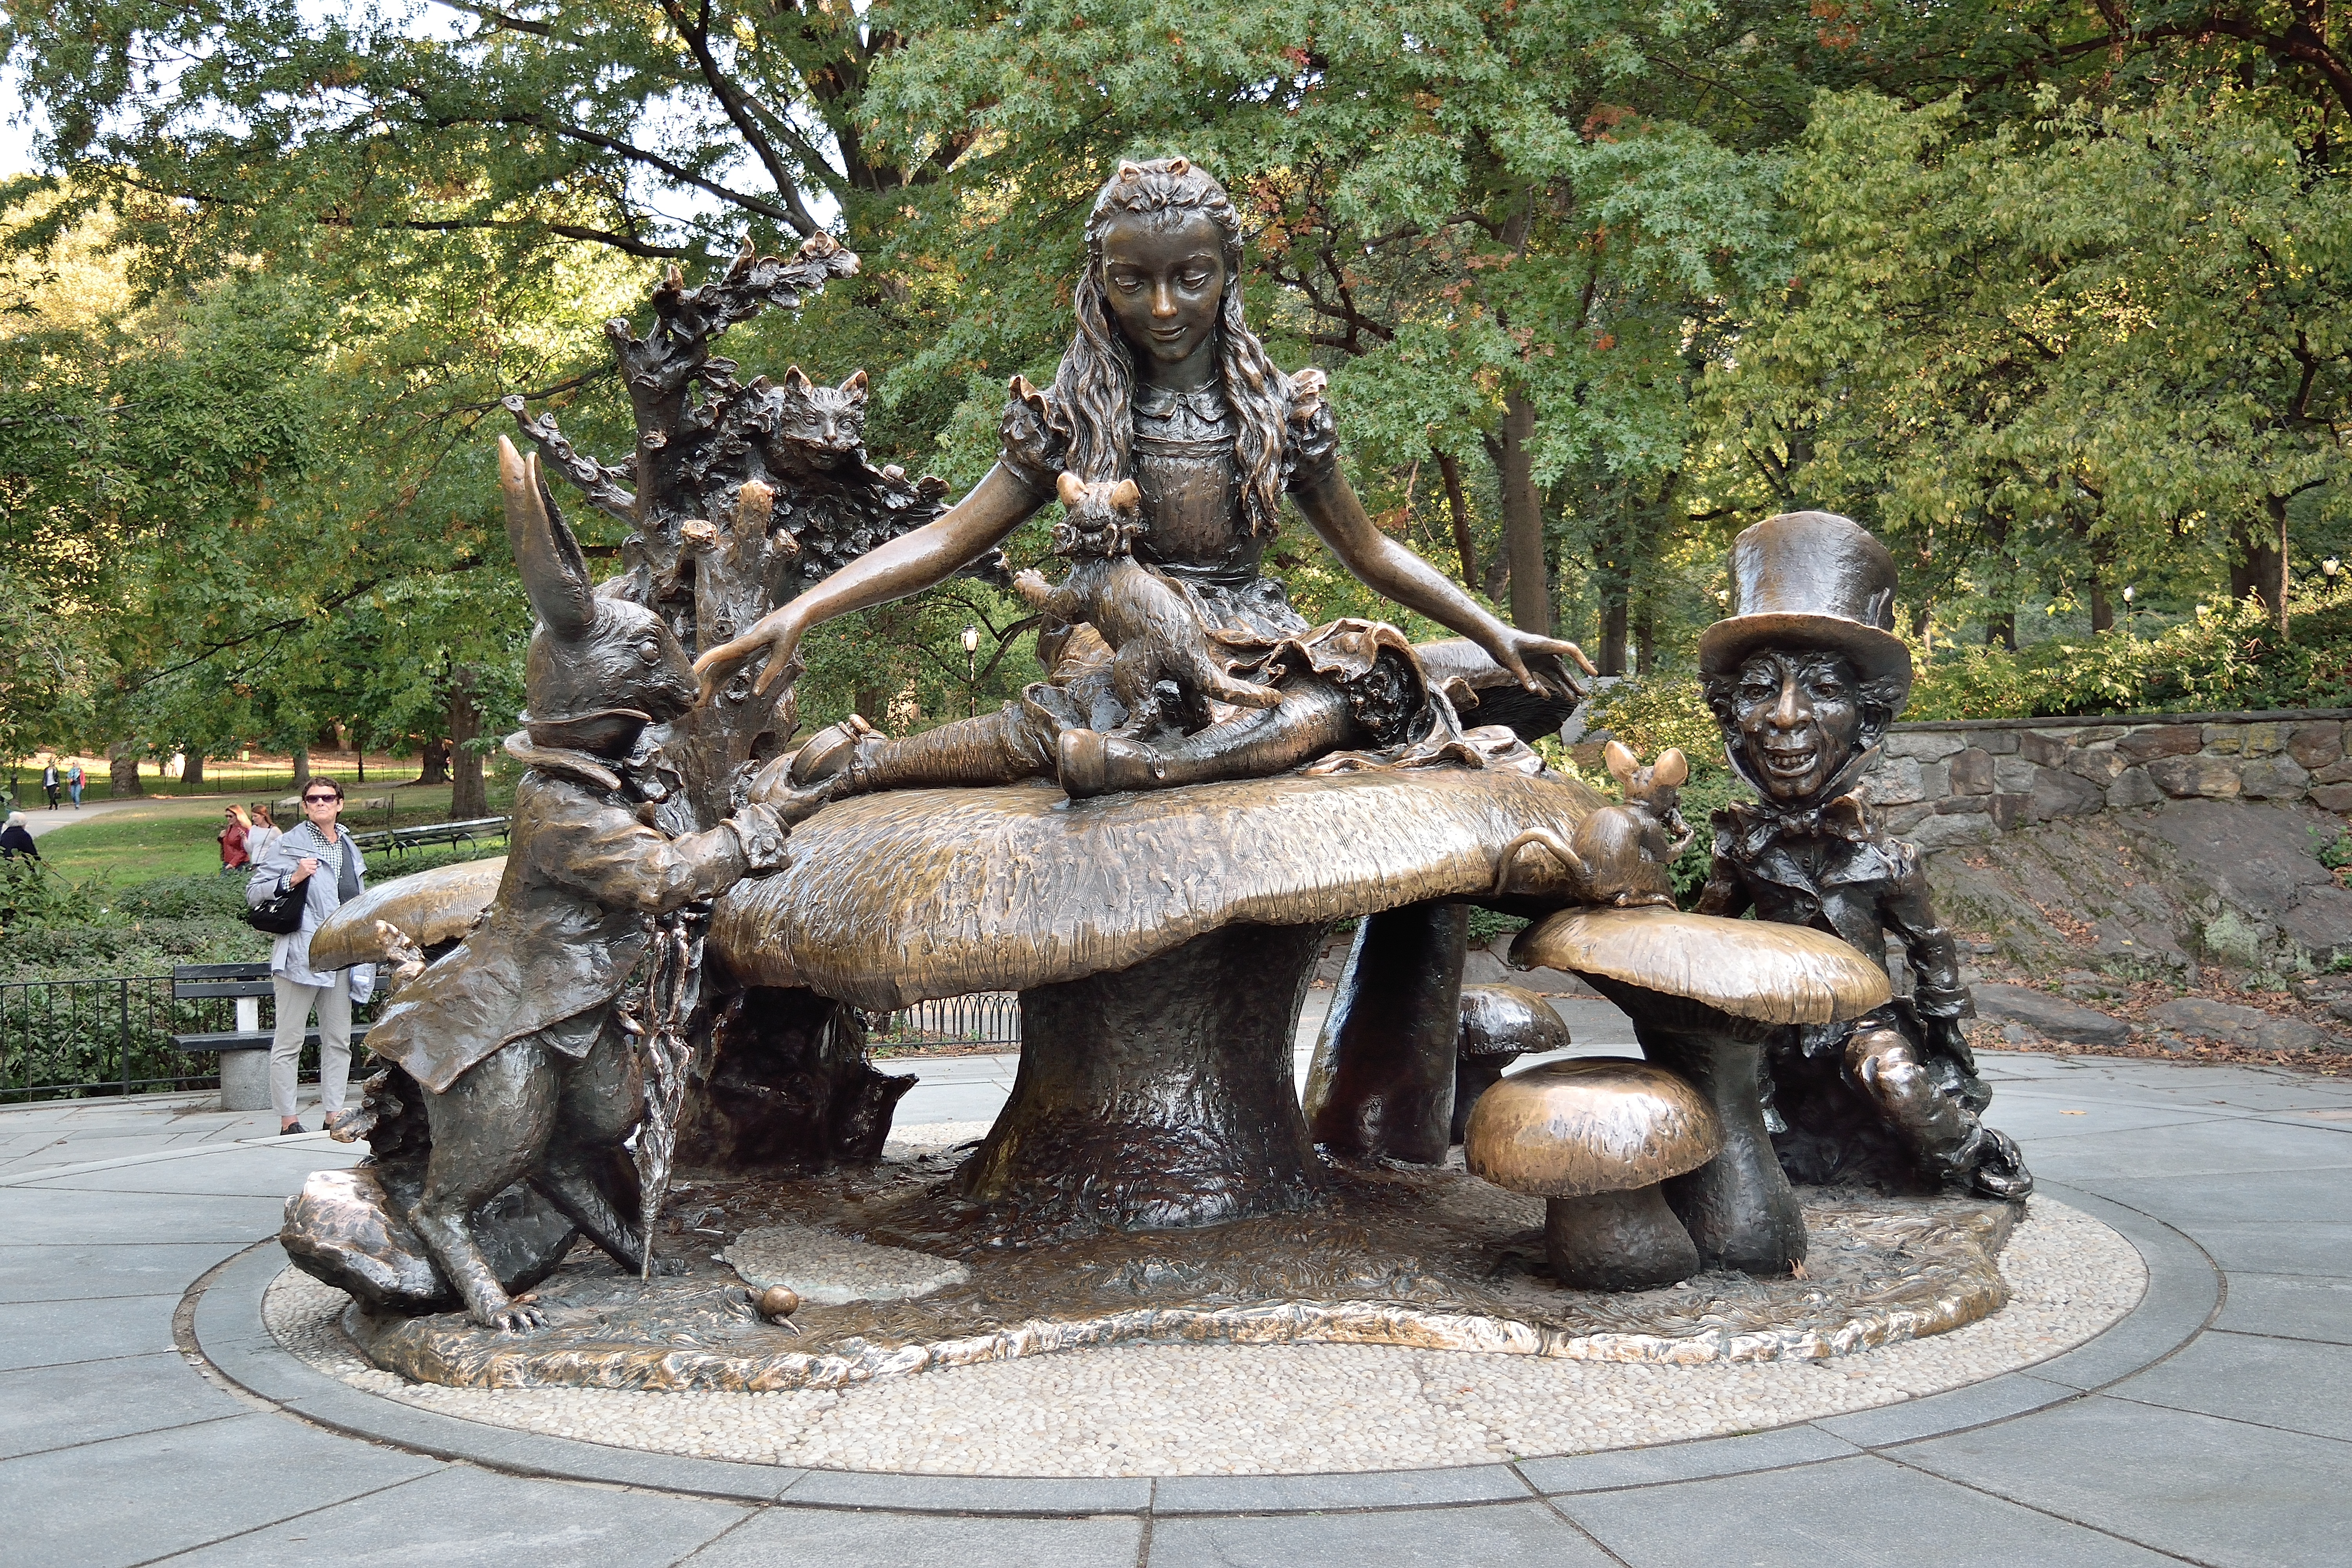
new york, monument, statue, garden, central park, sculpture, art, alice, fountain, wonderland, water feature, ancient history